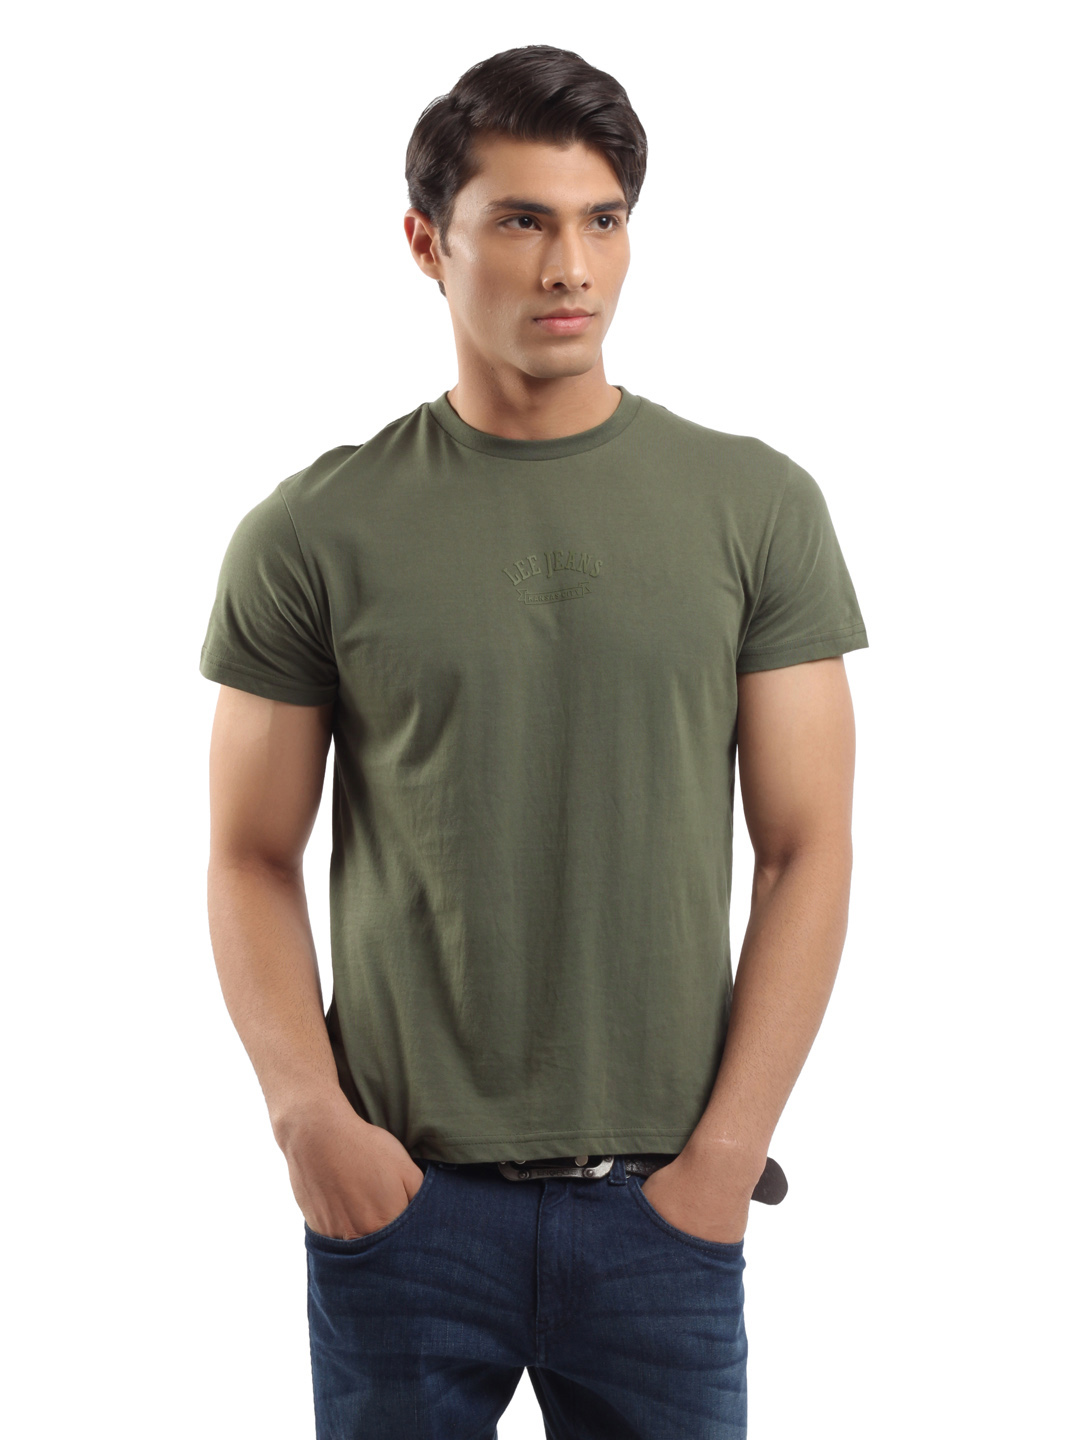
Lee Men's Round Neck Pack of Three Tshirts
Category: Apparel / Topwear / Tshirts
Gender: Men
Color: Green
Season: Spring 2013
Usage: Casual